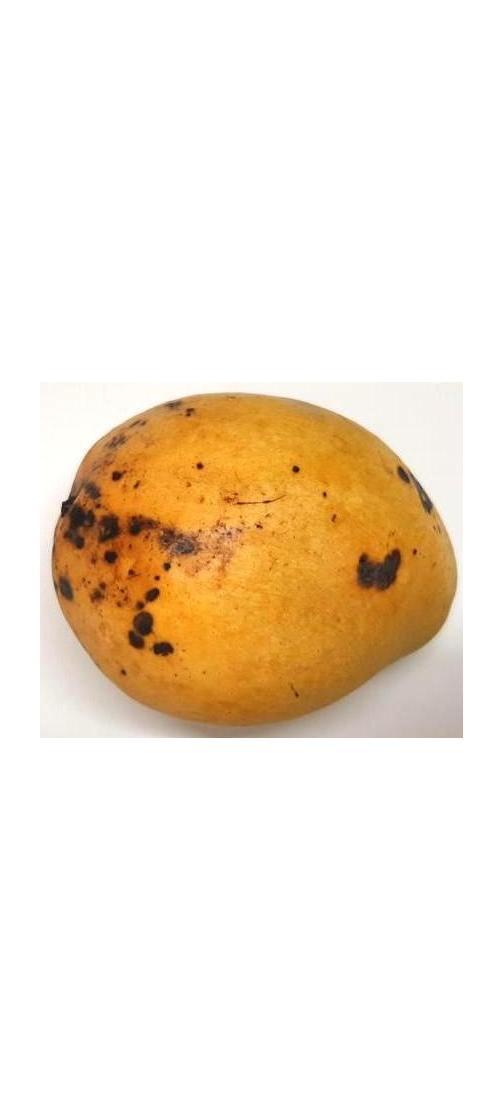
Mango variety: Bari-11